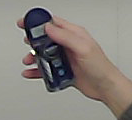
Product: nivea_rollon